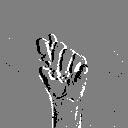
ASL letter: t